Socialist Party (Netherlands)

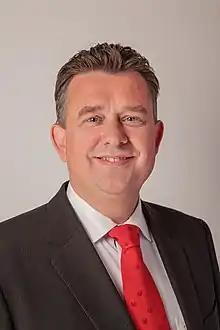
Emile Roemer

In the 2010 general election, the SP fared worse than in the previous election, with a loss of 10 seats, a gain of 15 and only 9.9% of the overall vote. The party's popularity rose after the election, with polls throughout 2012 indicating it could challenge the ruling VVD with a seat count reaching into the 30s. The SP's popularity peaked in early August, a month before the election, with polls from Peil, Ipsos, and TNS NIPO indicating it would become the largest party with a result as high as 37 seats. However, PvdA's popularity surged in the final weeks, and the SP's lead collapsed. The party ultimately placed fourth on 15 seats, with a slight decrease in its vote share compared to 2010.